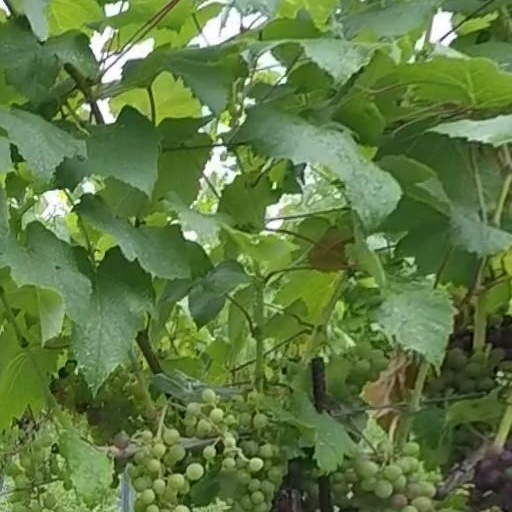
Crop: grape